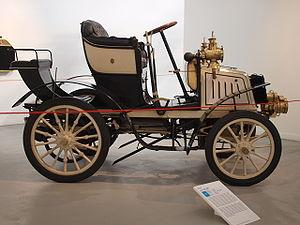
Giovanni Agnelli, né 13 août 1866 à Villar Perosa et mort le 16 décembre 1945 à Turin, est un industriel emblématique italien, pionnier de l'histoire de l'automobile, PDG cofondateur de l'empire industriel Fiat en 1899, homme politique italien. Ses deux petits-fils Giovanni et Umberto lui succèdent respectivement en 1945 et 2003.
La Fiat 8 HP est le troisième véhicule de tourisme construit par le constructeur automobile turinois Fiat. 80 exemplaires seront fabriqués dans l'usine de Corso Dante, à Turin, en 1901. Deux séries verront le jour : la première est caractéristique avec son radiateur à serpentins extérieurs tandis que la seconde aura un radiateur en nid d'abeilles. La carrosserie est signée par Alessio.